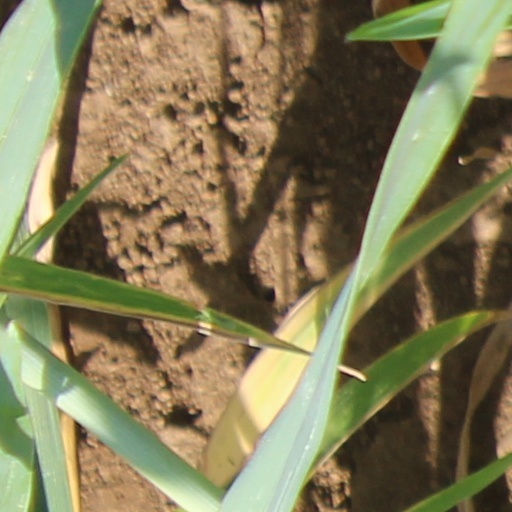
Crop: wheat